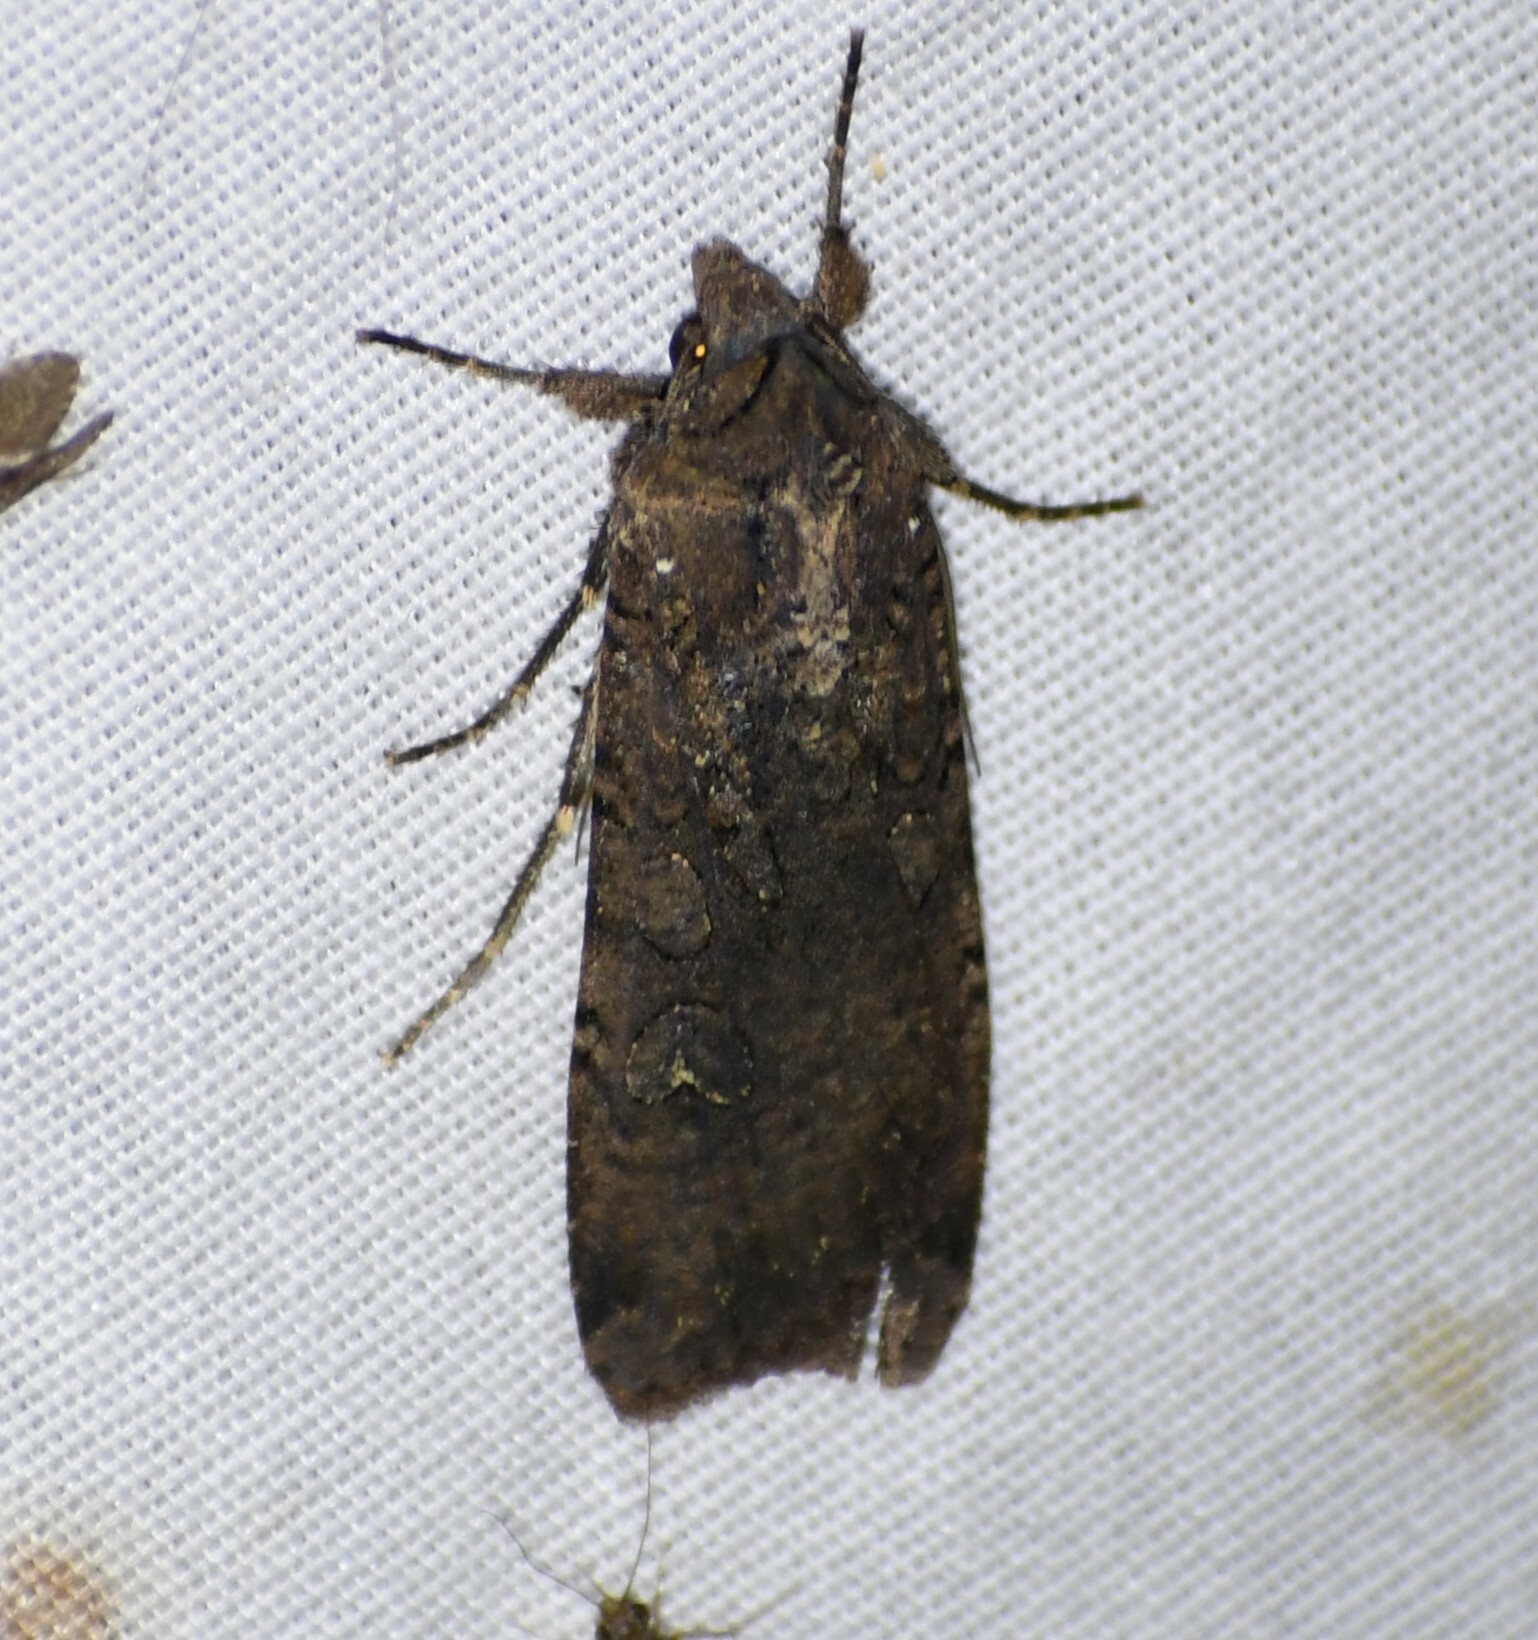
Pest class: cutworms